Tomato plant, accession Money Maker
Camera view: bottom (45 deg); turntable rotation: 0 degrees
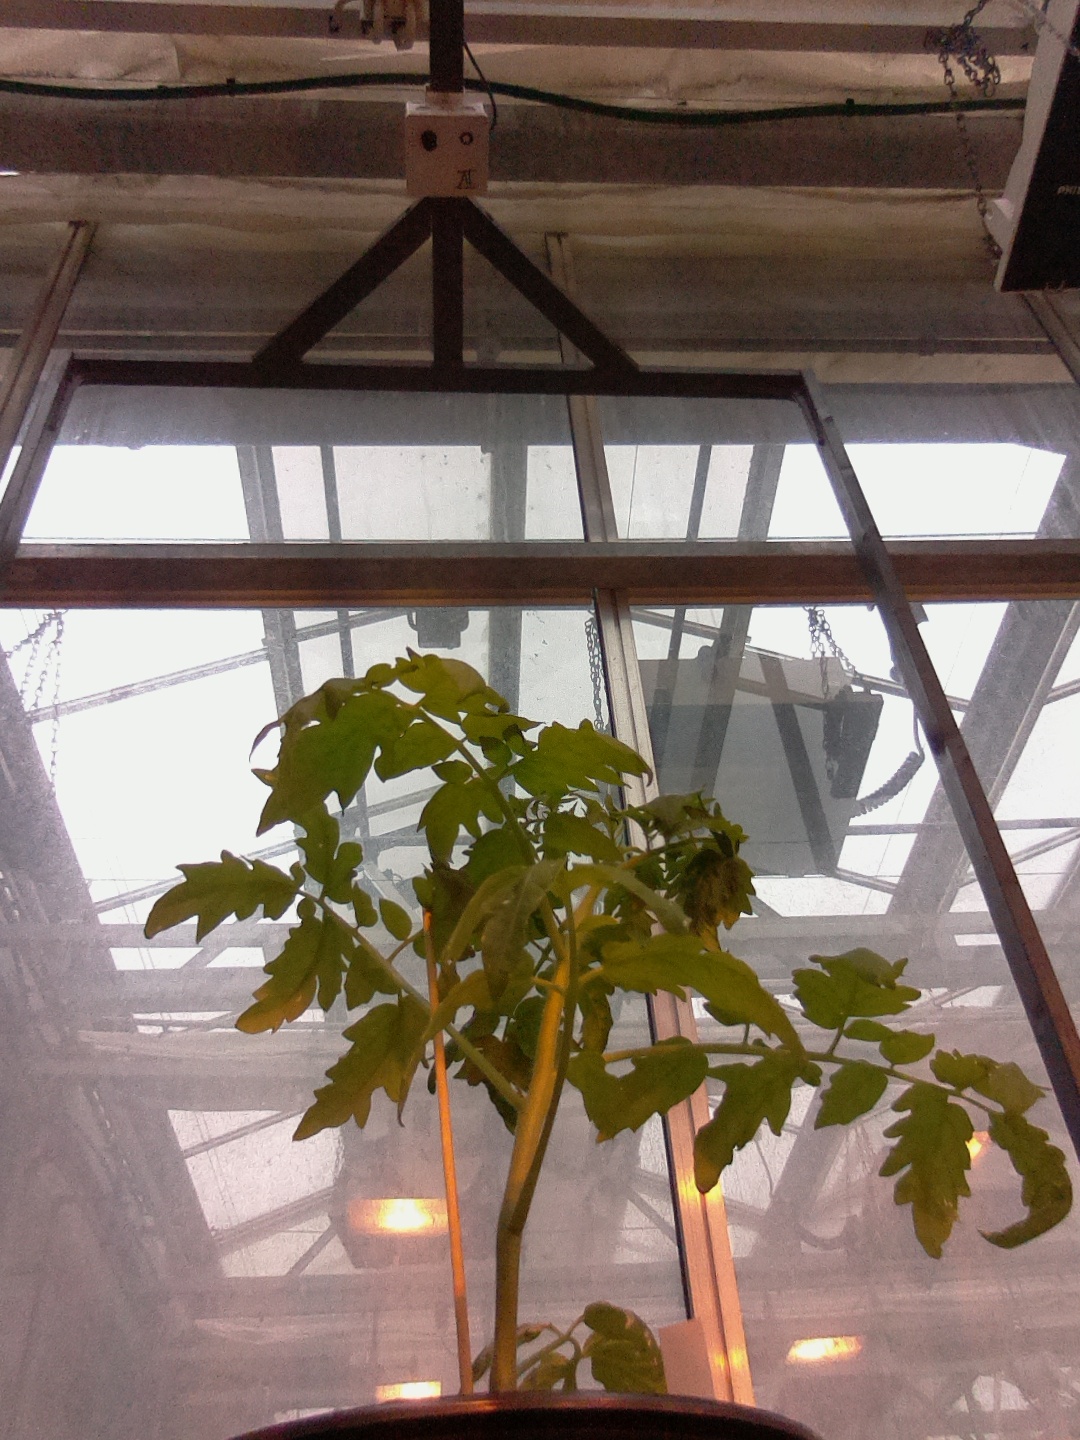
BBCH growth stage 13: 6 of true leaves visible